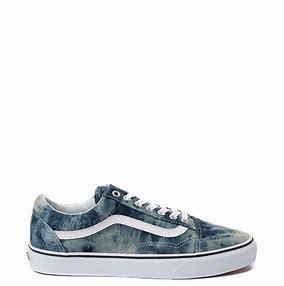
Brand: Vans
Model: Old Skool Skate